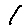
Label: 1